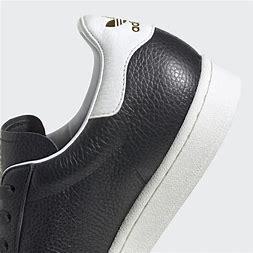
Brand: Adidas
Model: Superstar Pure